NBCUniversal Entertainment Japan

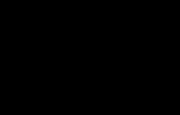
Universal Pictures logo of NBCUniversal Entertainment Japan, used alongside the wordmark

On February 17, 2013, they made a partnership with Universal Sony Pictures Home Entertainment to distribute their anime titles directly in Australia and New Zealand.